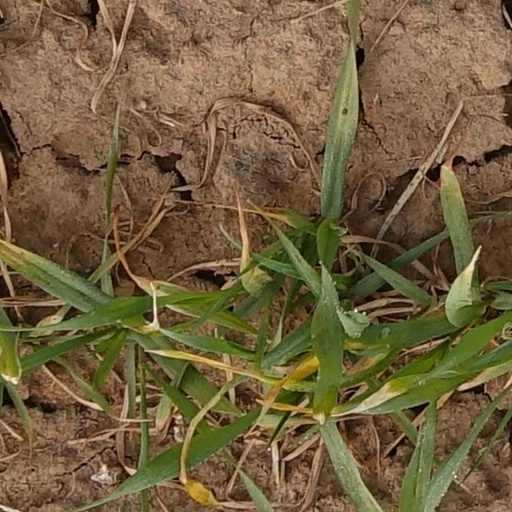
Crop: wheat